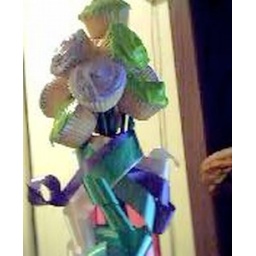
mini cupcake bouquet held in a pink water bottle (the 'gift').